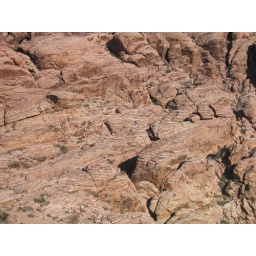
That little white dot and that little black dot in the center of the picture are hikers who braved the rocks.